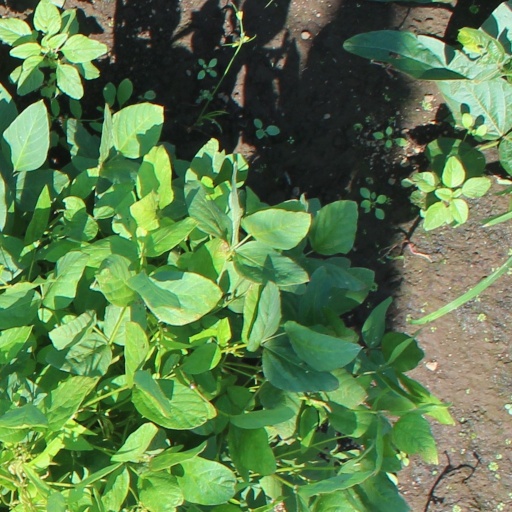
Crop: soybean